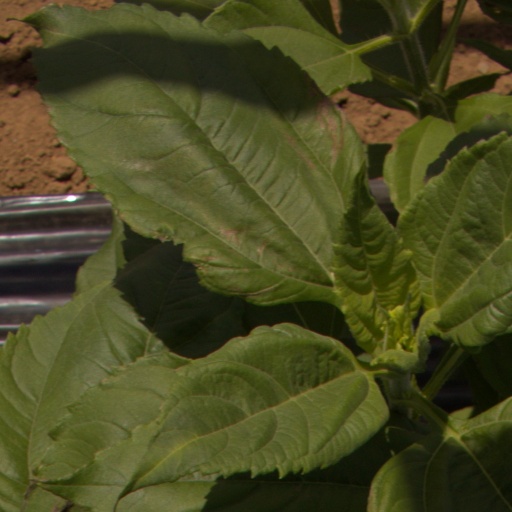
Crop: Jerusalem artichoke